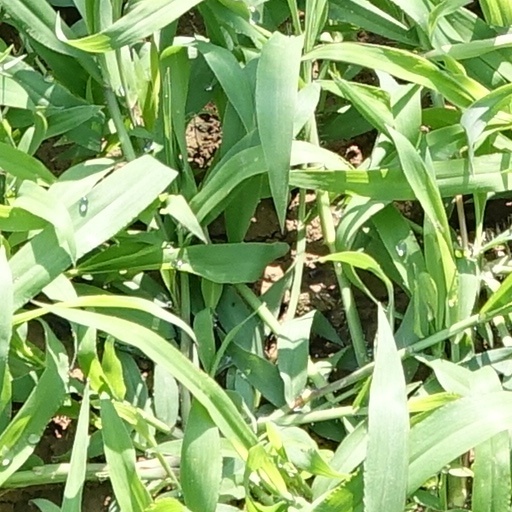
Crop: wheat